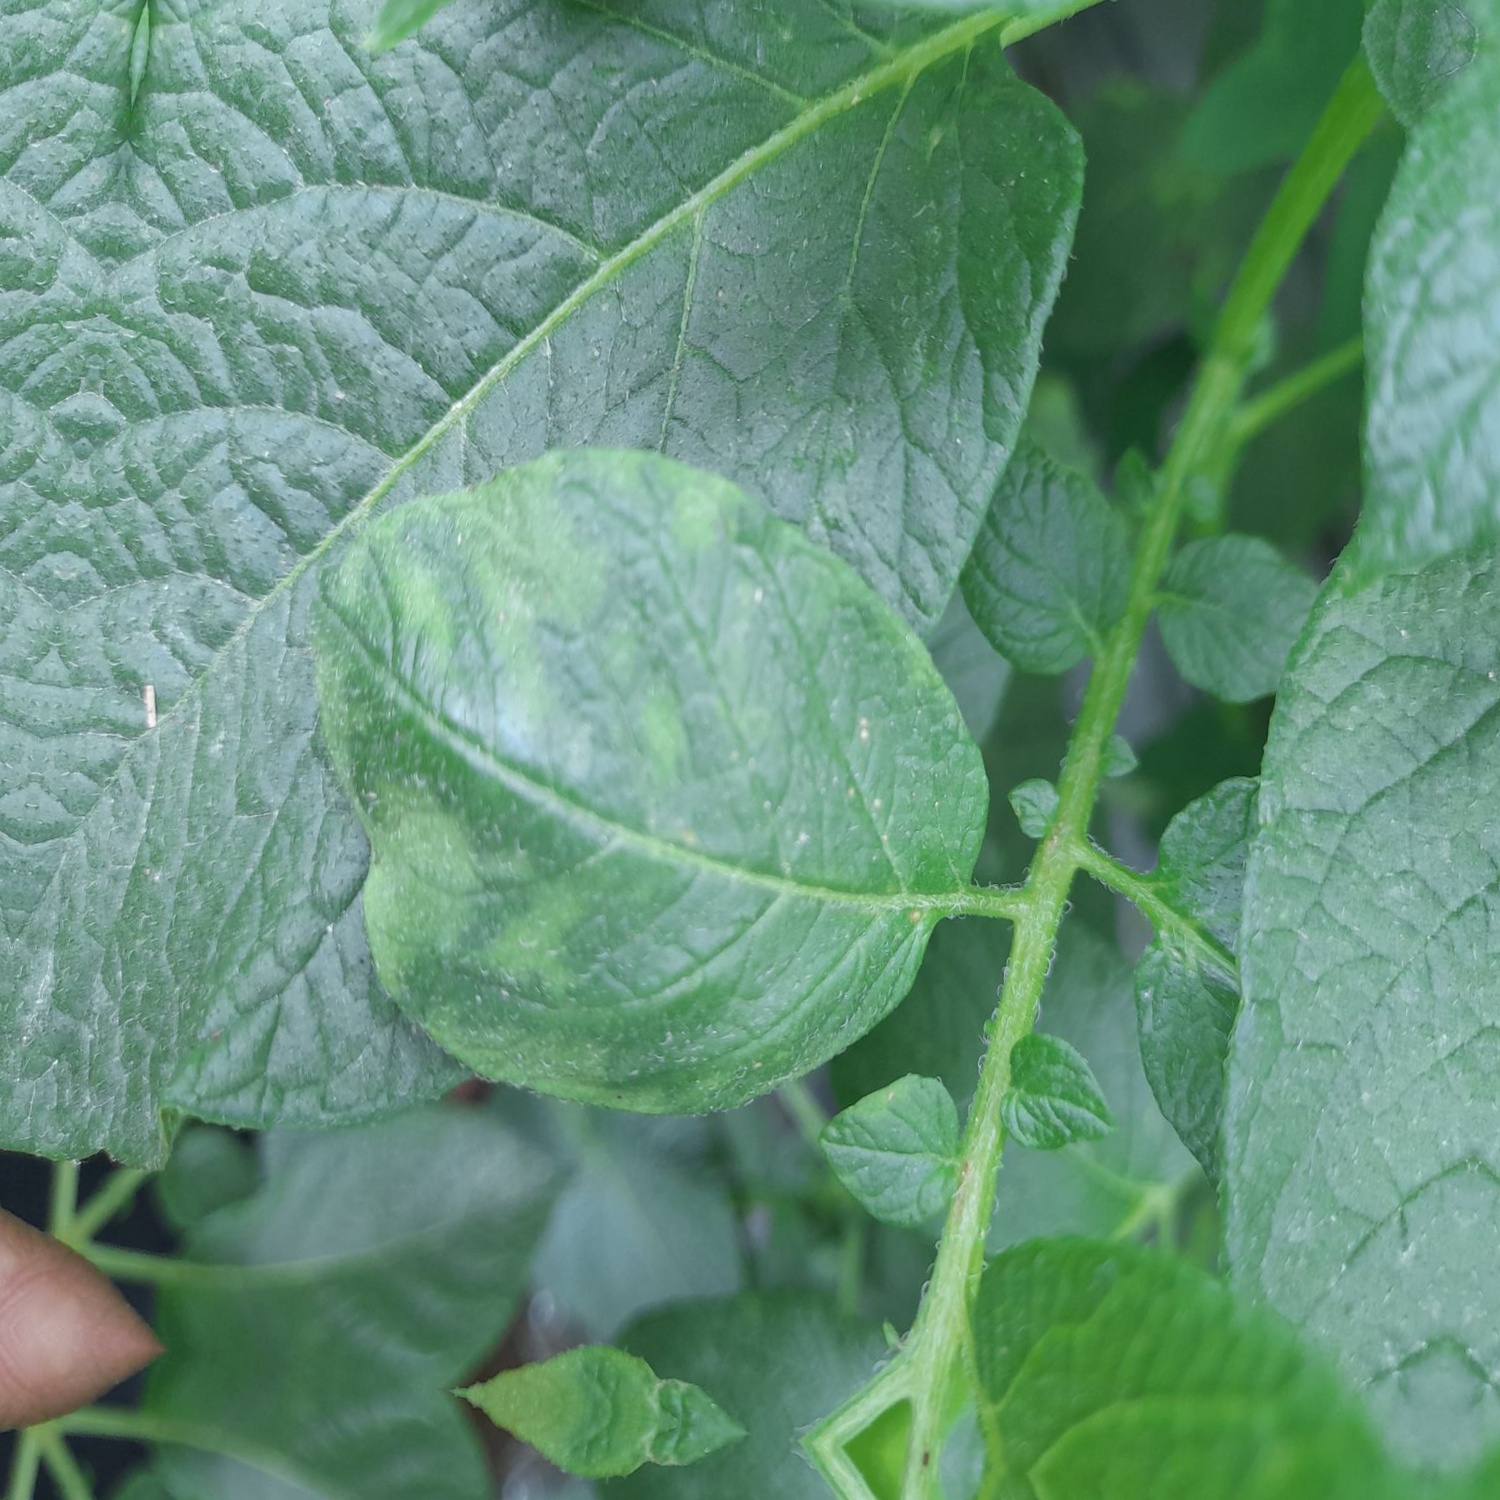
Etiqueta: Virus